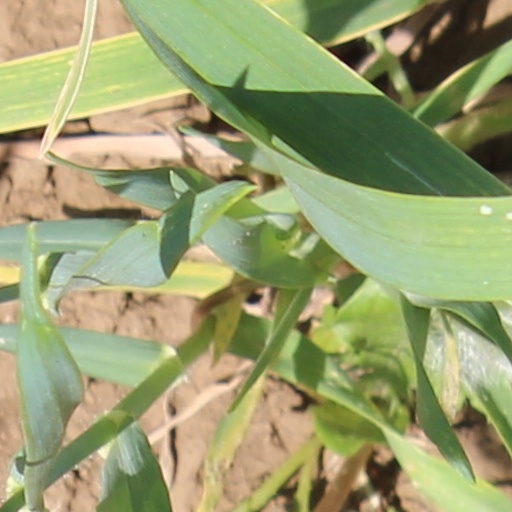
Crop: wheat